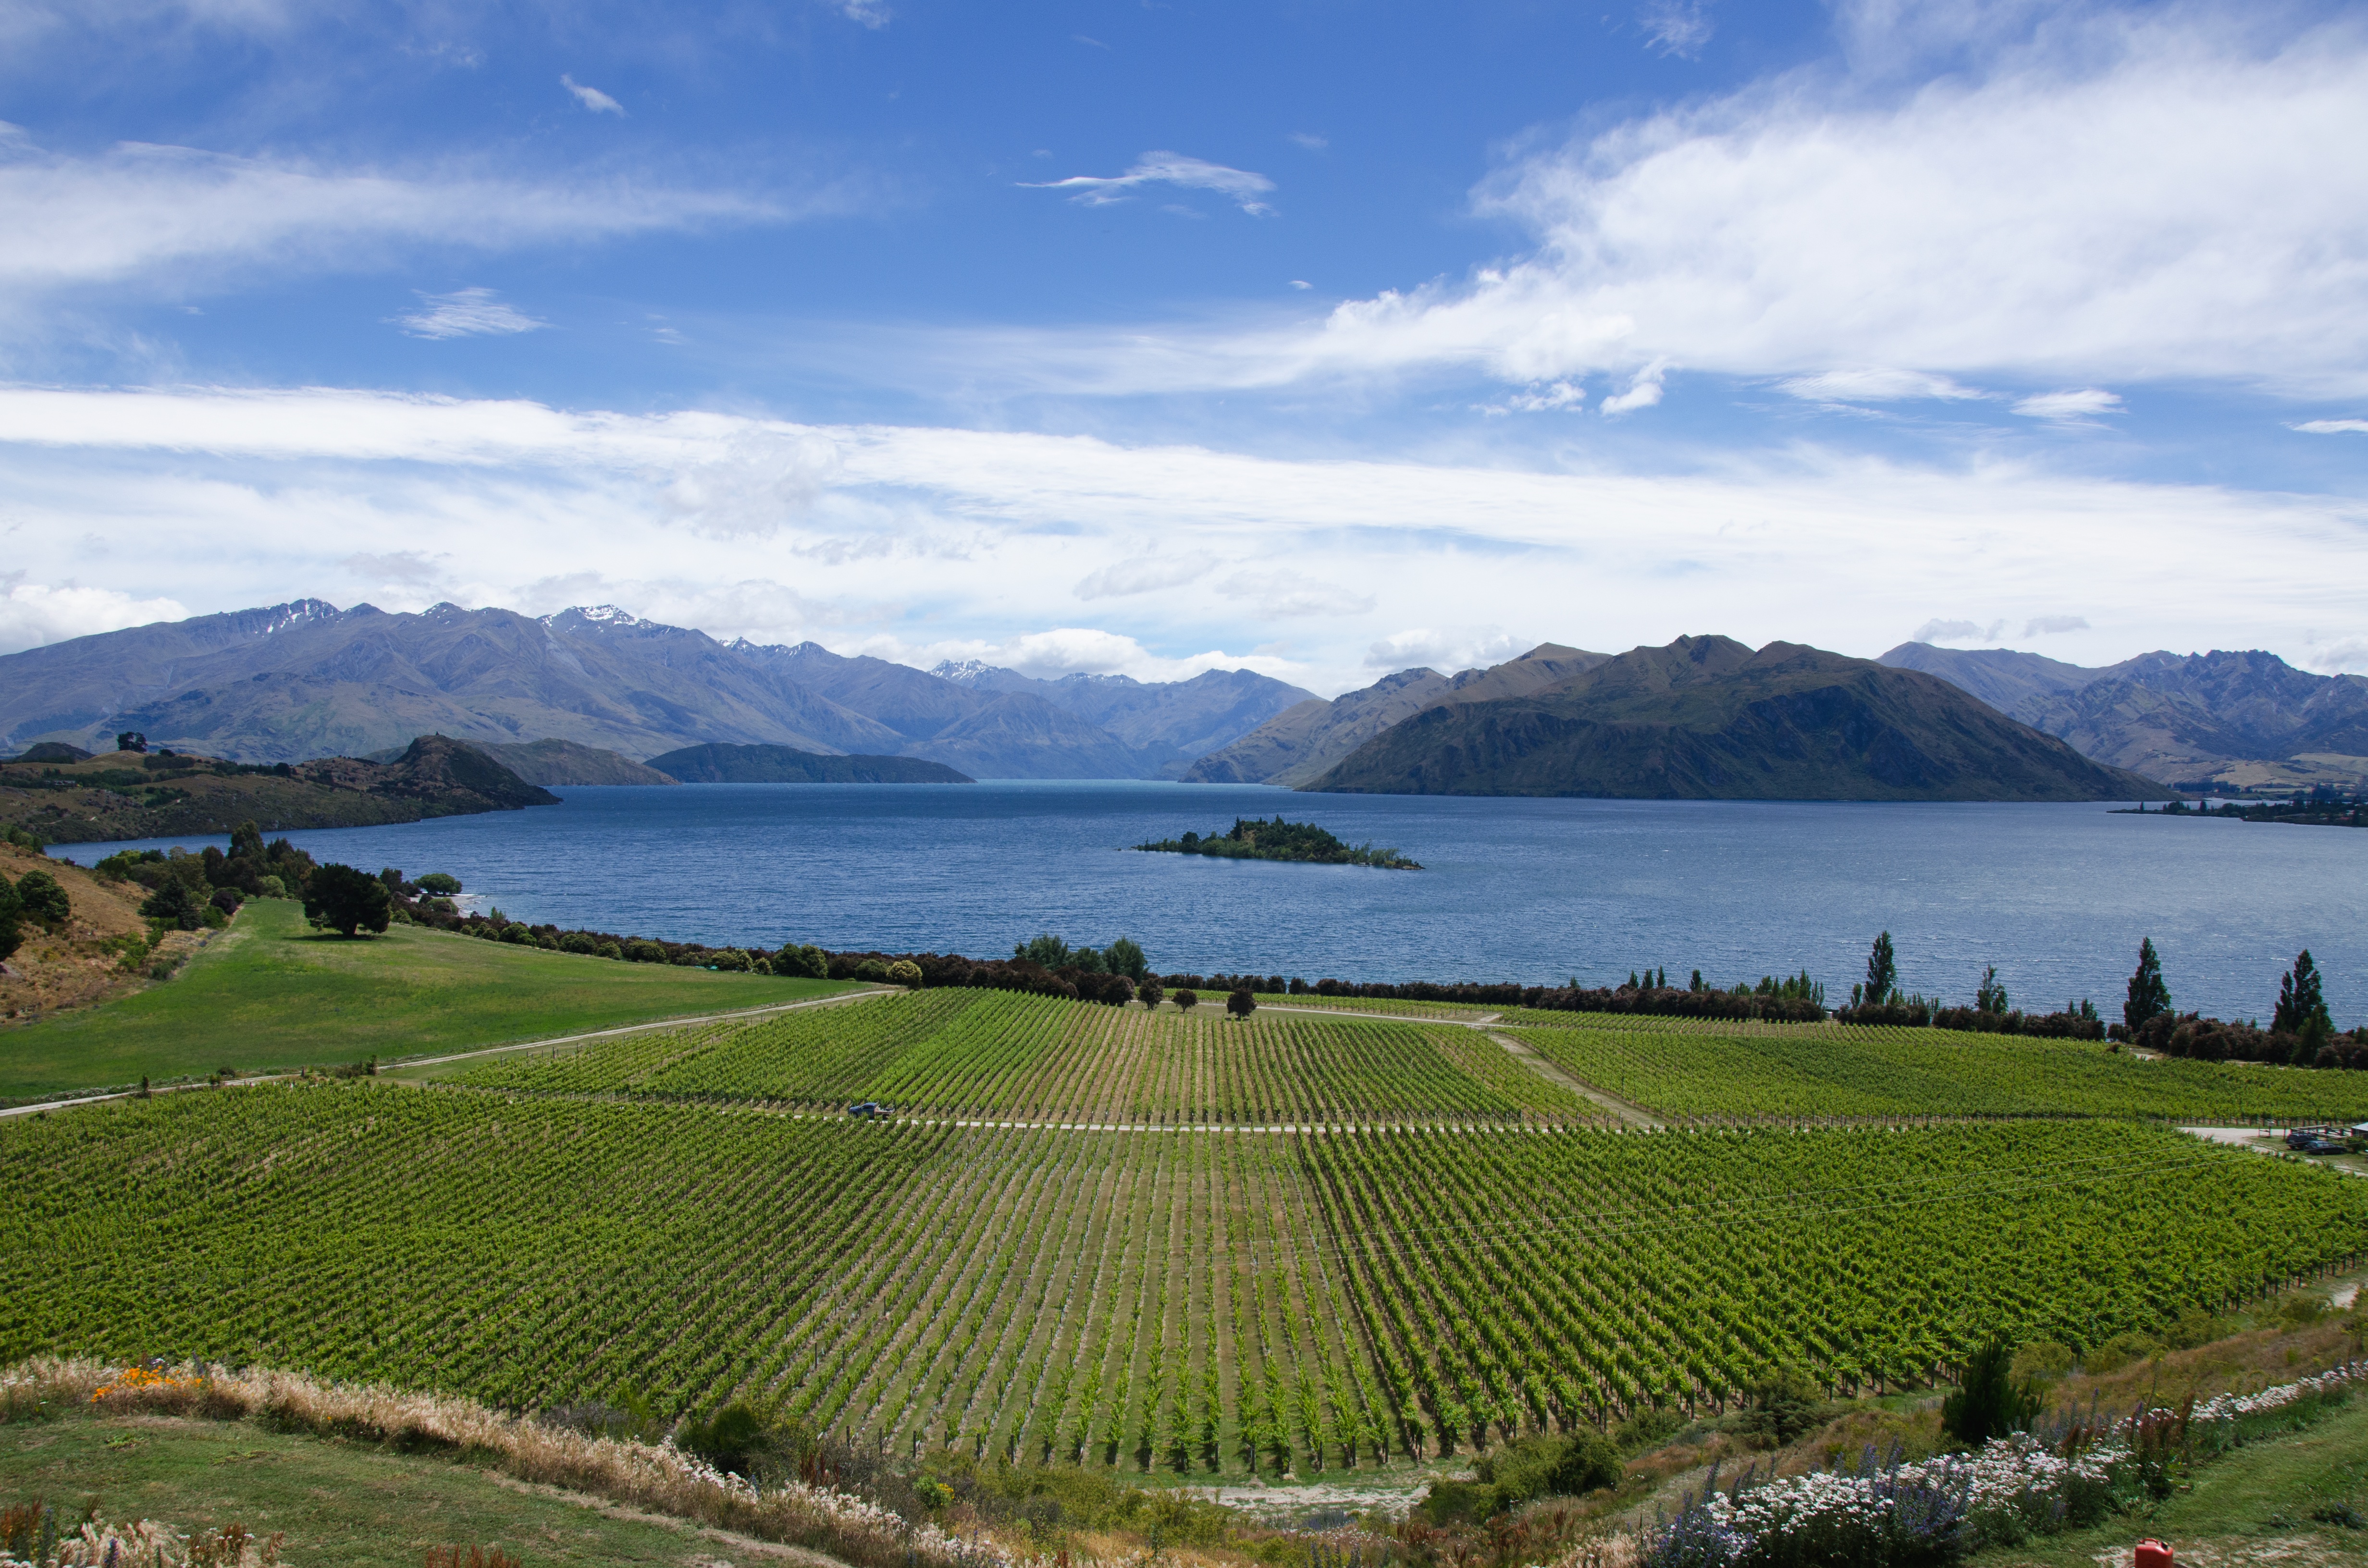
landscape, sea, mountain, field, hill, lake, mountain range, reservoir, agriculture, highland, plain, plateau, fell, loch, rural area, mountainous landforms